Meycauayan

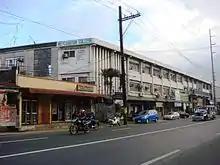
Meycauayan College building

Meycauayan City have its own division of schools since January 2013. The City Schools Division of Meycauayan has two districts, Meycauayan West District and Meycauayan East District.